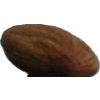
Label: Almonds 1